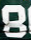
Number: 8